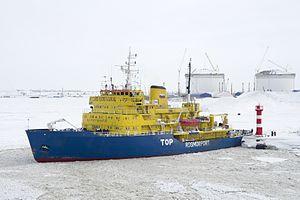
Sabetta est un port d'extraction de gaz naturel liquéfié situé dans la péninsule de Yamal, dans le Nord de la Russie. L'aéroport international de Sabetta dessert les lieux.